Mihintale

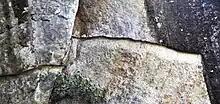
Inscriptions- Mihintale Sri Lanka

Approximately east of Anuradhapura, close to the Anuradhapura - Trincomalee Road is situated the "Missaka Pabbata" which is in height and is one of the peaks of a mountainous range.